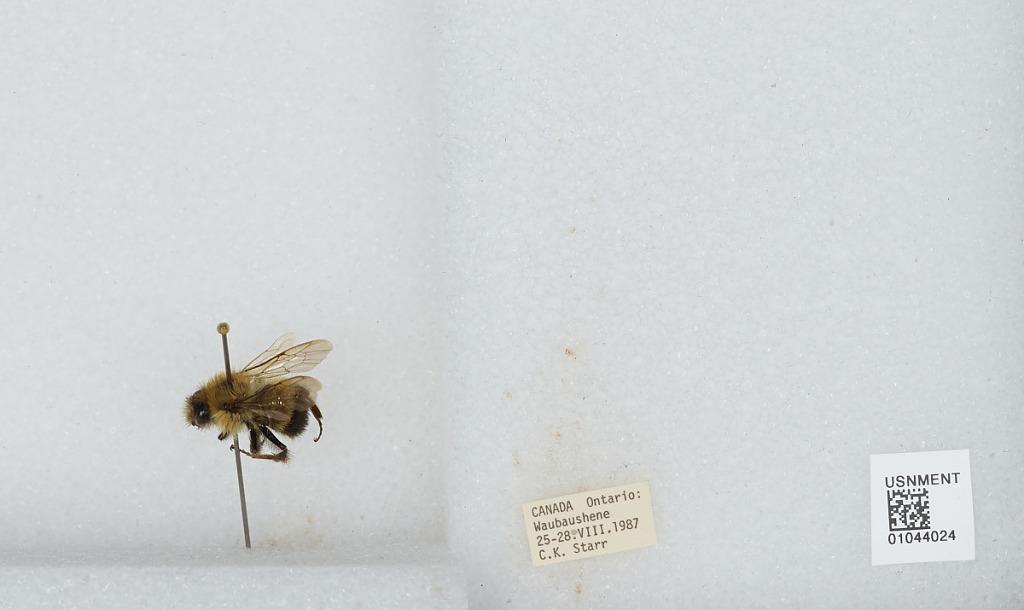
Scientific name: Bombus sp.
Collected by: C. Starr
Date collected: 1987-8-25
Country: Canada
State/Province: Ontario
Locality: Waubaushene
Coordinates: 44.7536, -79.7119